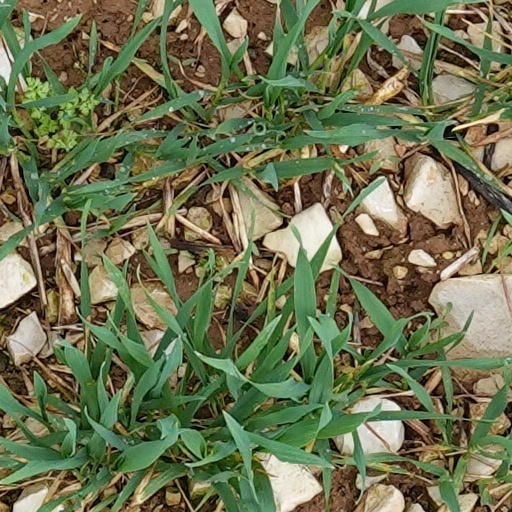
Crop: wheat